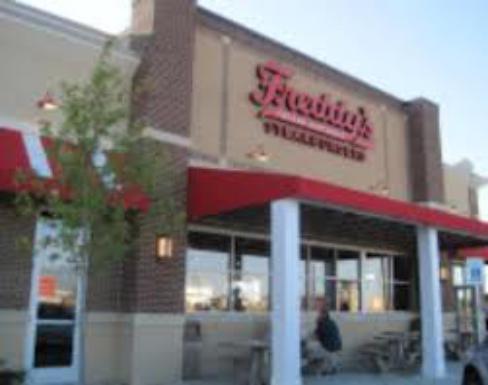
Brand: Freddy's Frozen Custard & Steakburgers
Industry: Food